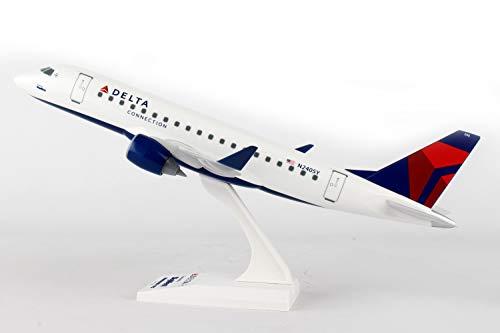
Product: Daron Skymarks Delta E175 1/100 Skywest SKR922
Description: Exceptional detail.
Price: $36.99
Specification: ProductDimensions:12x12x7inches|ItemWeight:14.4ounces|ShippingWeight:14.4ounces(Viewshippingratesandpolicies)|ASIN:B06XKD1FPR|Itemmodelnumber:SKR922|Manufacturerrecommendedage:14yearsandup